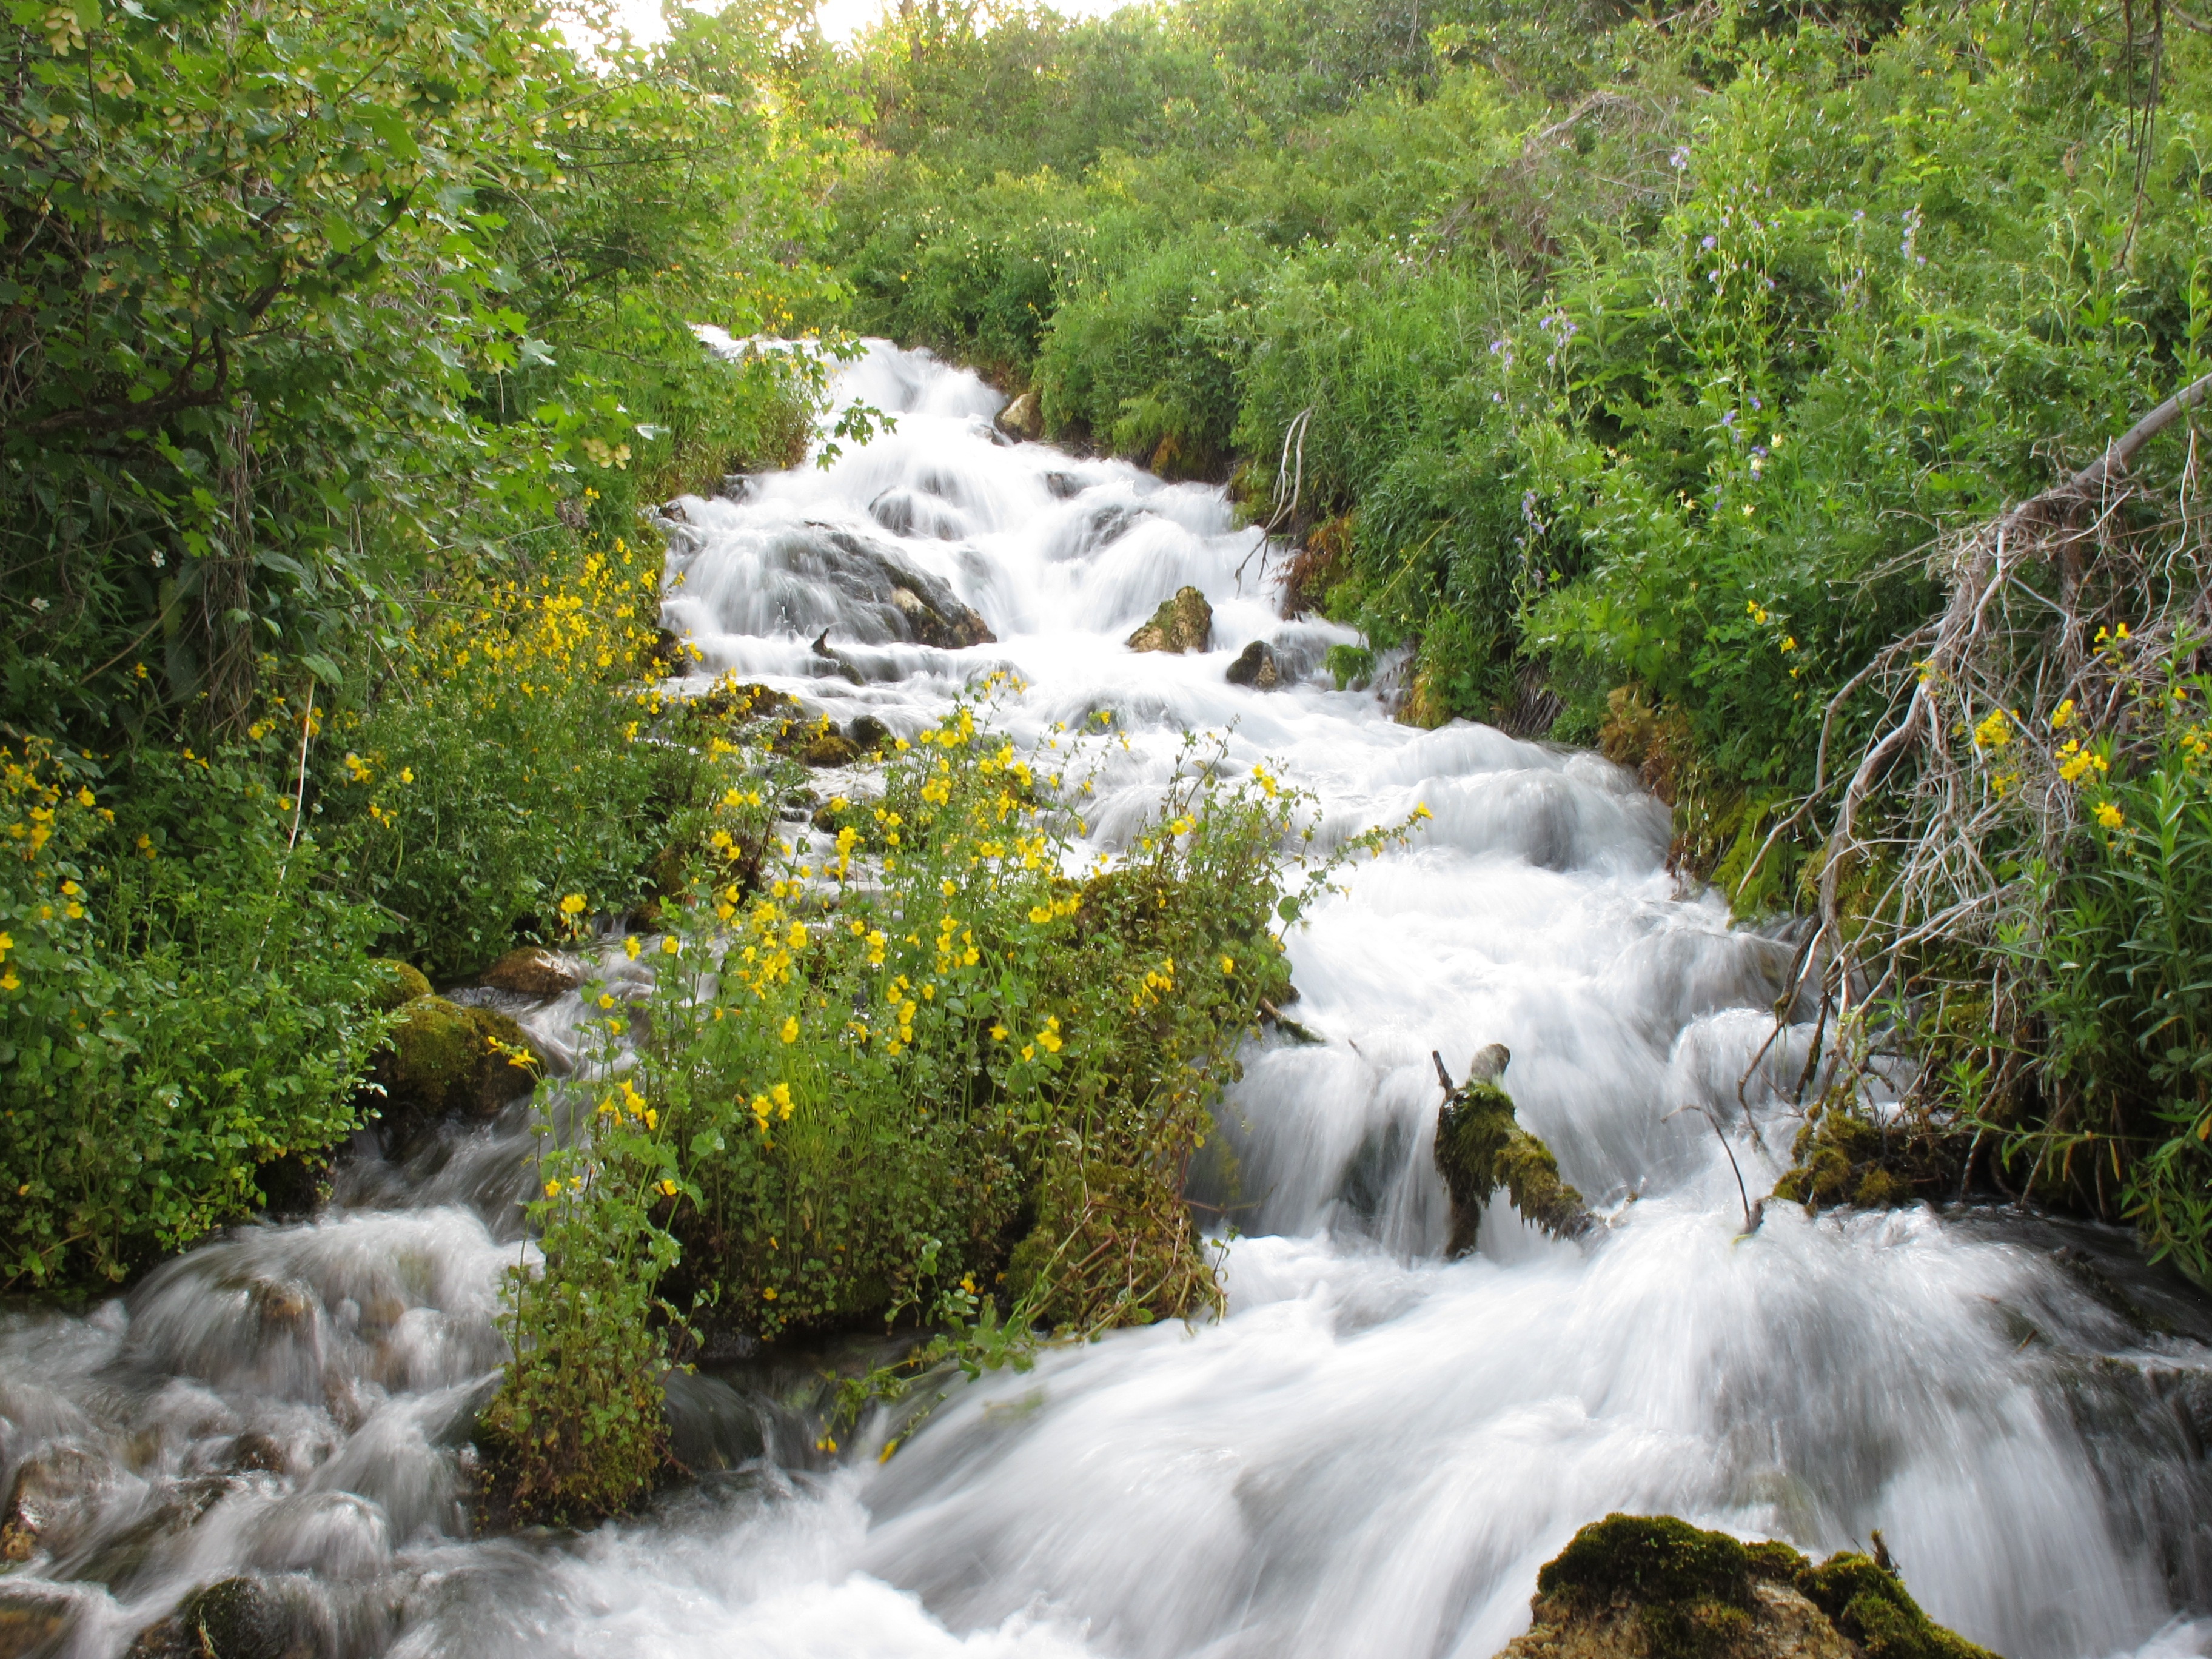
landscape, water, nature, forest, waterfall, creek, white, leaf, fall, river, travel, motion, wild, environment, foliage, stream, green, cascade, flowing, natural, autumn, park, scenery, rapid, yellow, body of water, flowers, rocks, outdoors, stones, rainforest, utah, springs, wasserfall, water feature, watercourse, tumble